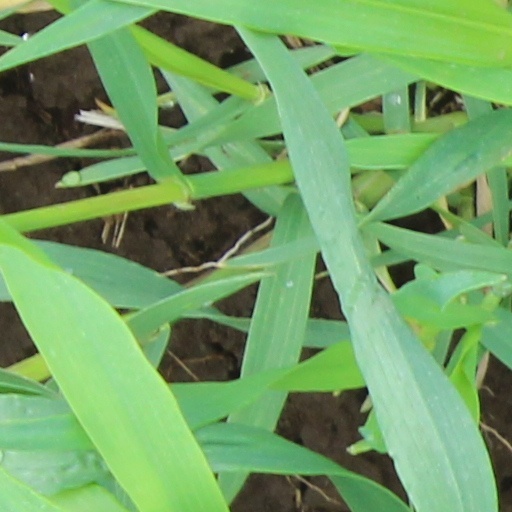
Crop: wheat